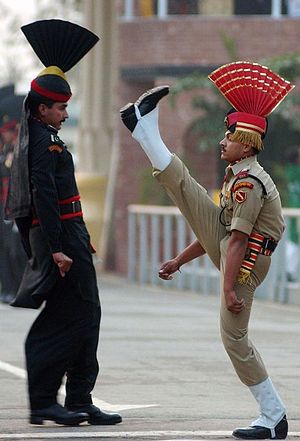
Fjendtlighed
En indisk og en pakistansk soldat afspejler fjendtligheden mellem de to lande ved den eneste grænseovergang i Wagah.
Fjendtlighed er følelsen af et negativt syn på at møde et andet menneske, at man ikke er villig til at tage imod en fremmed. Dette anses af mange for at være en dårlig egenskab.